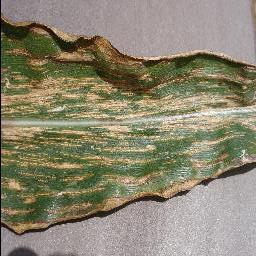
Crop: corn
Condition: (maize)_cercospora_spot_gray_spot